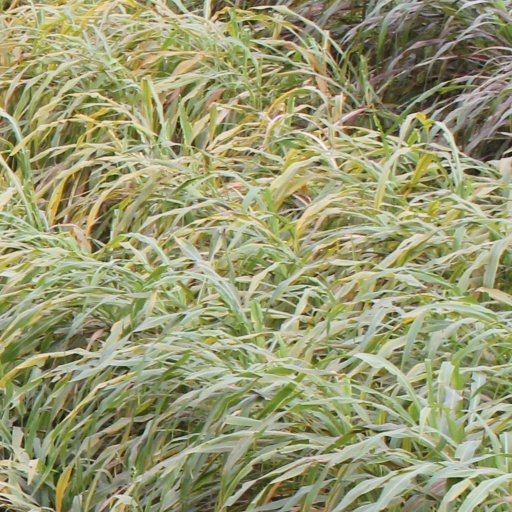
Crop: sorghum